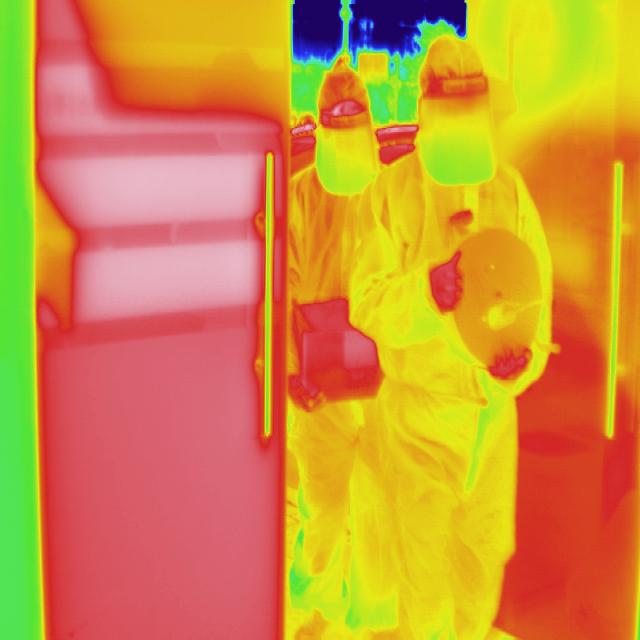
Detected objects:
label: person
label: person